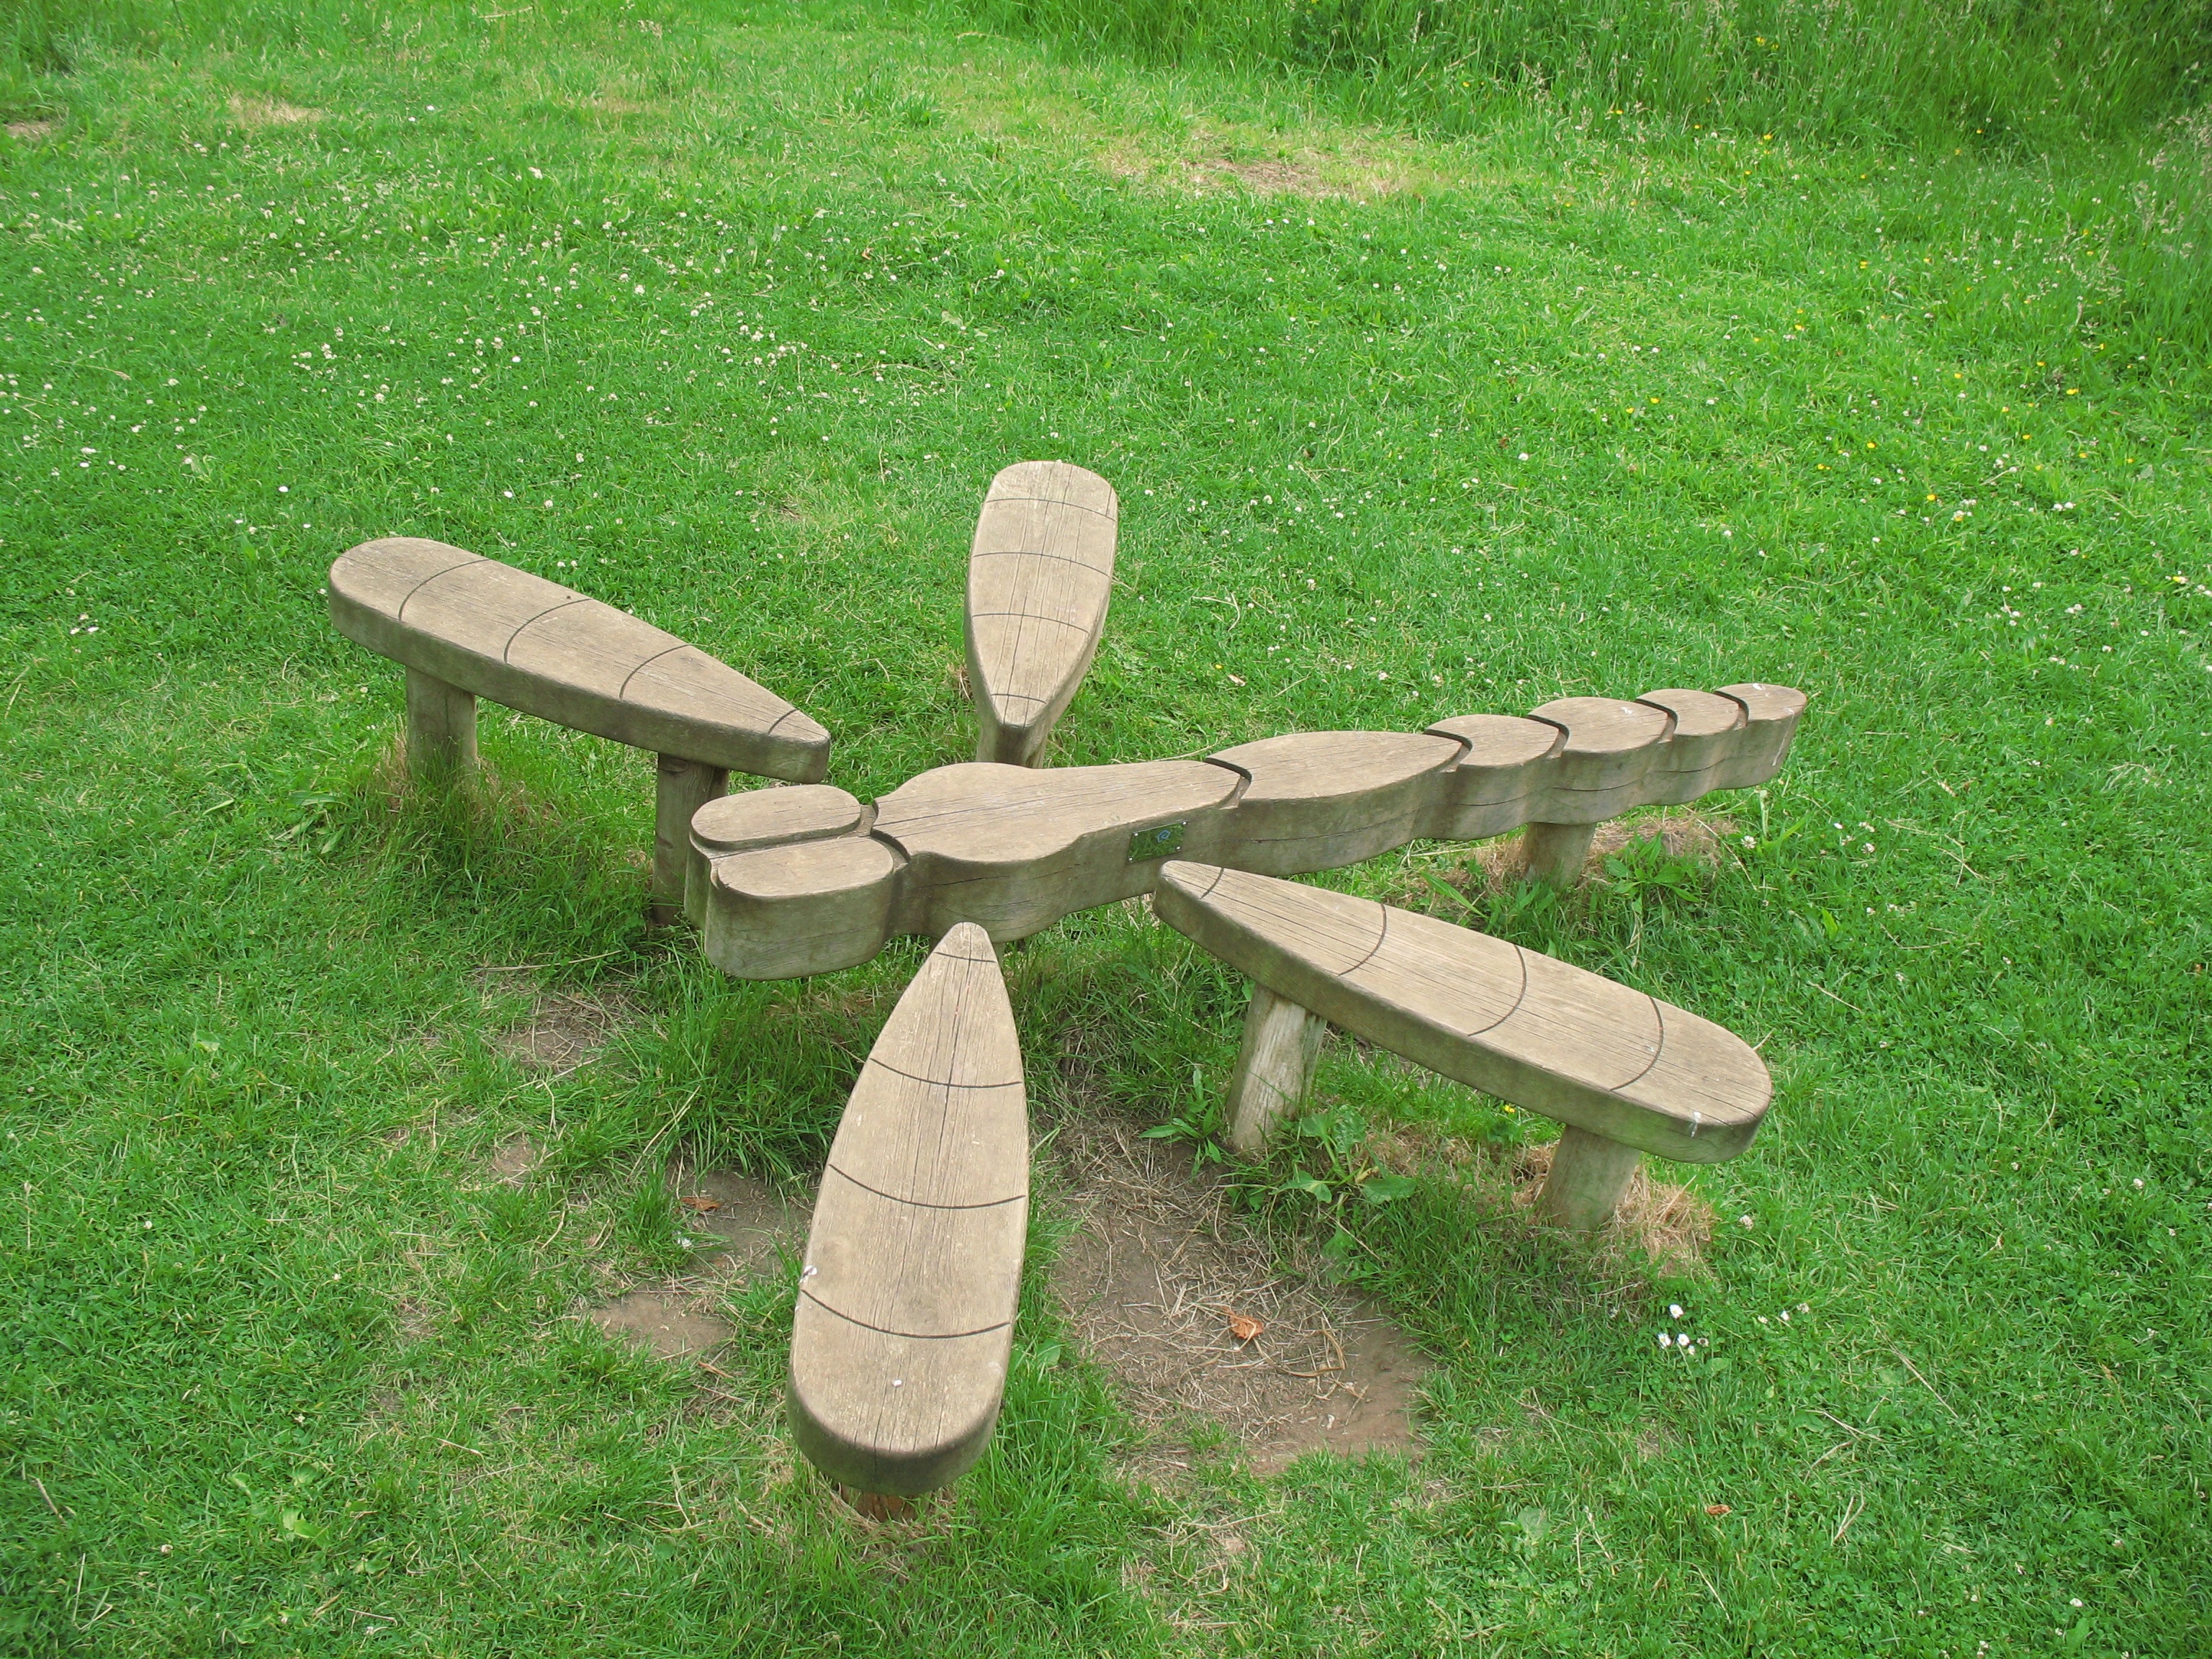
grass, wing, wood, field, lawn, chair, furniture, dragonfly